George H. W. Bush 1992 presidential campaign

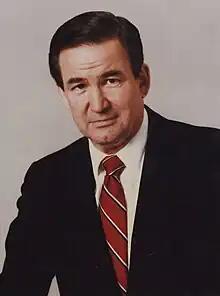
Pat Buchanan in 1985

Primaries were held for all 50 states and the District of Columbia from February 18 to June 9, 1992. In addition to Buchanan; David Duke, Pat Paulsen, Harold Stassen and Jack Fellure had also challenged Bush. Buchanan's candidacy relied heavily on a strong showing in the New Hampshire primary, as a result, Bush made New Hampshire a focal point in his re-election bid. However, New Hampshire remained a pivotal base for Buchanan's primary campaign. Buchanan explained the reason for running against incumbent President Bush: